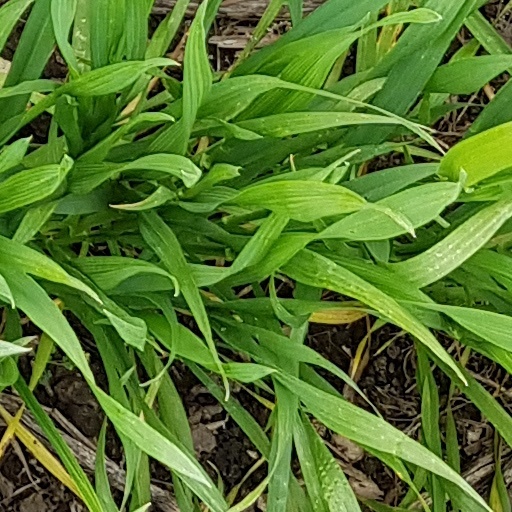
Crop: wheat